Ramiz Zerrouki

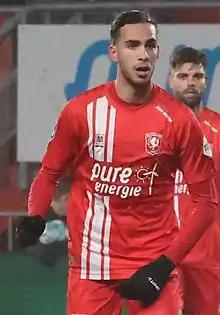
Zerrouki with Twente in 2022

Ramiz Larbi Zerrouki (born 26 May 1998) is a professional footballer who plays as a central midfielder for club Twente, on loan from Feyenoord, and the Algeria national team.